Lauren McKnight

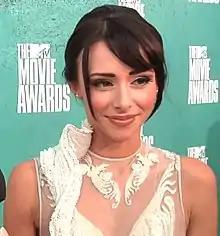
McKnight at the 2012 MTV Movie Awards

Lauren McKnight (born October 3, 1988) is an American actress. She is best known for her role as Skye Rotter in the "My Super Psycho Sweet 16" trilogy (2009–2012).